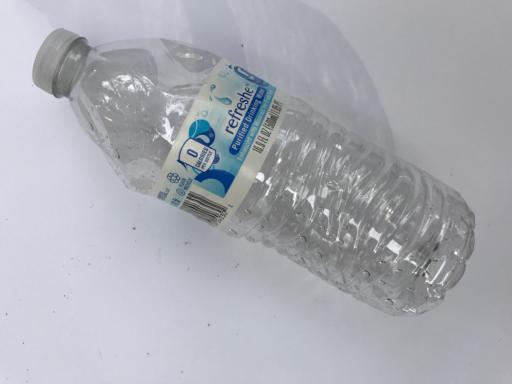
Waste category: plastic